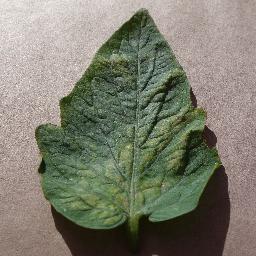
Label: Tomato___Spider_mites Two-spotted_spider_mite